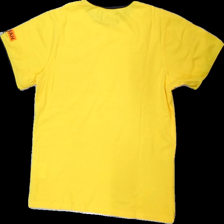
View: back
Type: T-shirt
Category: Unisex
Brand: Not in the list
Brand text on label: jobman
Colors: Yellow, Blue, Red
Material: 100% bomull
Pattern: Logo print
Cut: C-collar
Size: M
Season: All
Trend: Sports
Stains: Minor
Damage: smuts fläckar
Damage location: bottom center
Price range: <50
Recommended usage: Export
Description: t-shirt med tryck